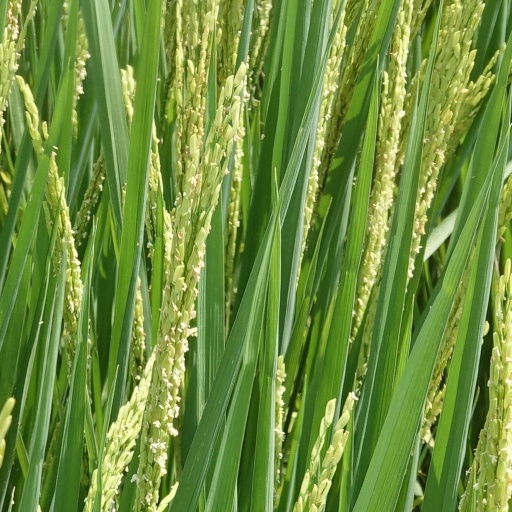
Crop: rice